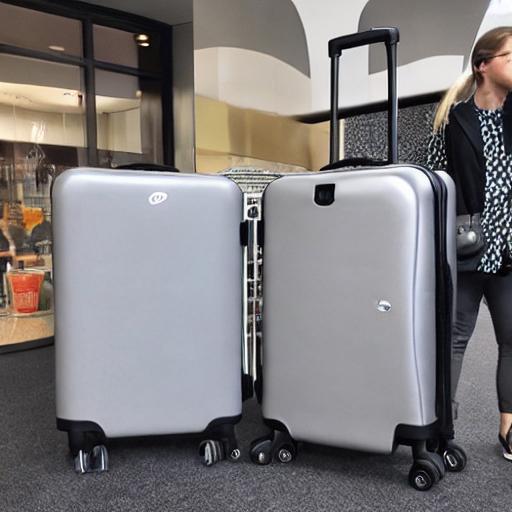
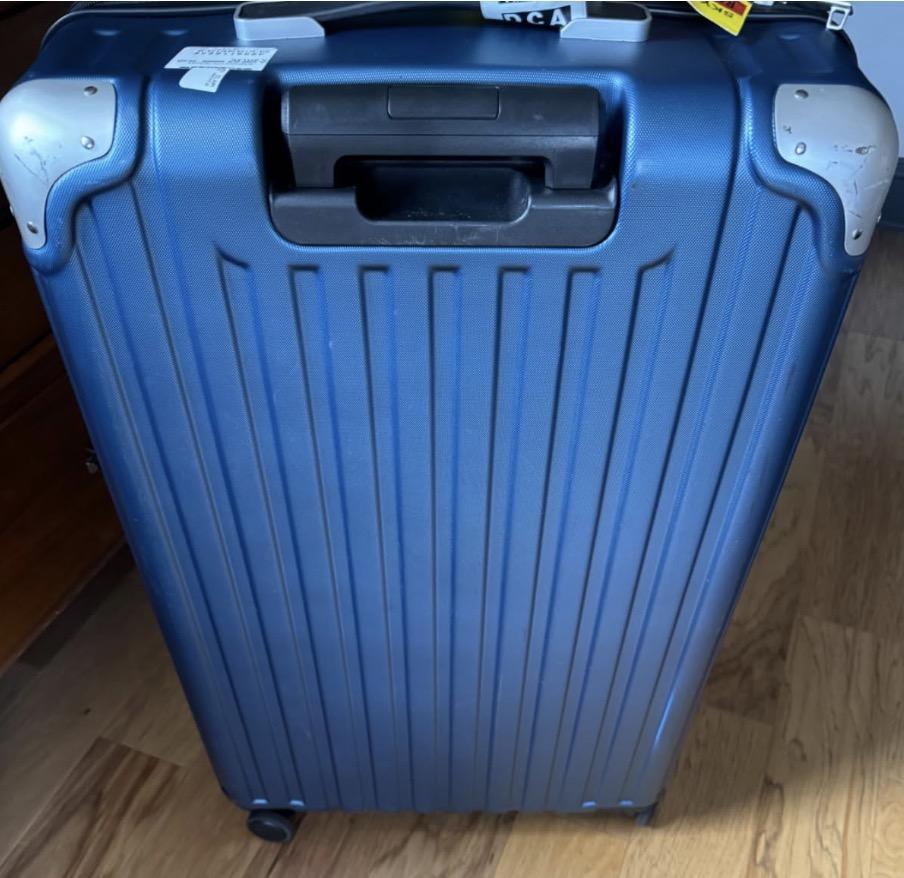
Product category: items_tea
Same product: no